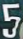
Number: 5